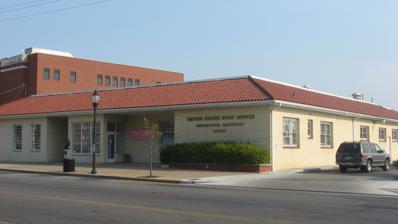
Building: E.L. Ehlen Livery and Sale Stable
Country: United States of America
Year built: 1897
United States historic place Ehlen, E. L., Livery and Sale Stable U.S. National Register of Historic Places Show map of Kentucky Show map of the United States Location 110 First St., Henderson, Kentucky Coordinates 37°50′22″N 87°35′36″W / 37.83944°N 87.59333°W / 37.83944; -87.59333 ( E. L. Ehlen Livery and Sale Stable ) Area less than one acre Built 1897 Architectural style Late 19th and Early 20th Century American Movements NRHP reference No. 89002007 Added to NRHP November 16, 1989 The E. L. Ehlen Livery and Sale Stable , at 110 First St. in Henderson, Kentucky , was built in 1897.  It was listed on the National Register of Historic Places in 1989. In 1989 the building was deemed "architecturally and historically significant in the commercial history of Henderson, Kentucky. The property is an unusually good example of turn-of-the-century service businesses architecture of the time. Although not a highly visible Main Street retail establishment, the property's facade displays a pleasing design of brick arch-work within a recessed plane. The property is in good condition and a high degree of integrity has been maintained." Henderson post office, on the site See also John Lair House and Stables : National Register of Historic Places listing in Renfro Valley, Kentucky National Register of Historic Places listings in Henderson County, Kentucky References